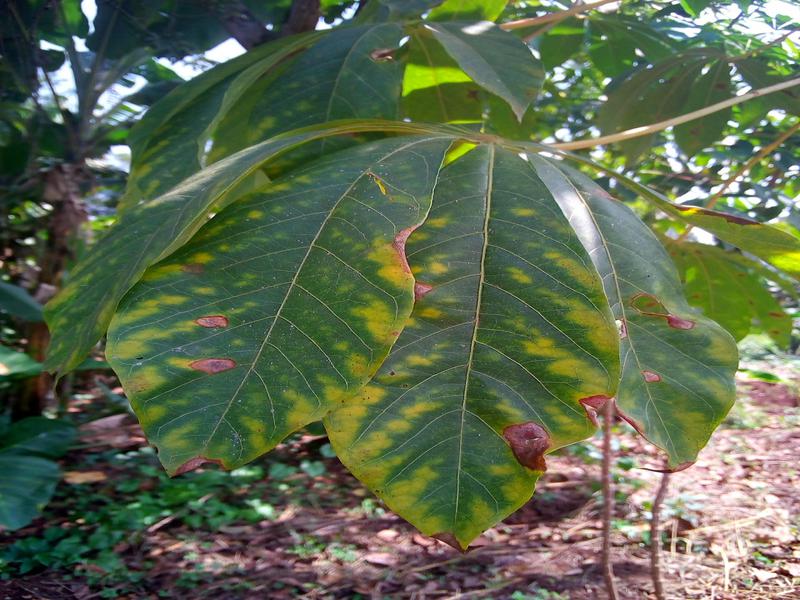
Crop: cassava
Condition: bacterial_blight